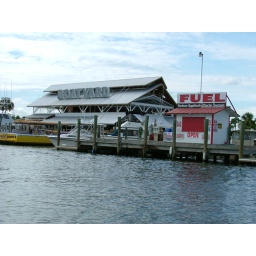
Picture taken from boat on the ocean in Panama City.